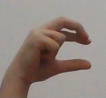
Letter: thal